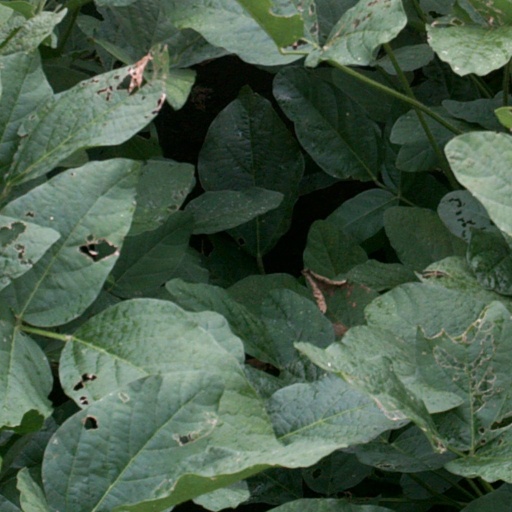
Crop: soybean